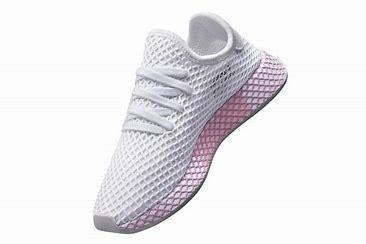
Brand: Adidas
Model: Deerupt